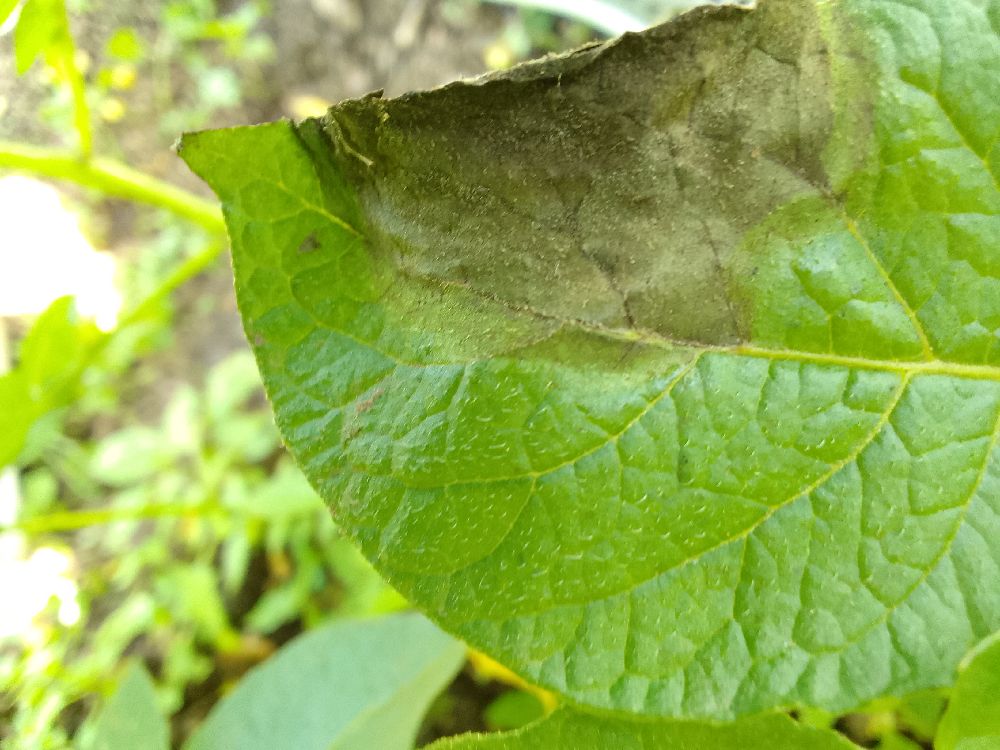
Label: Late blight